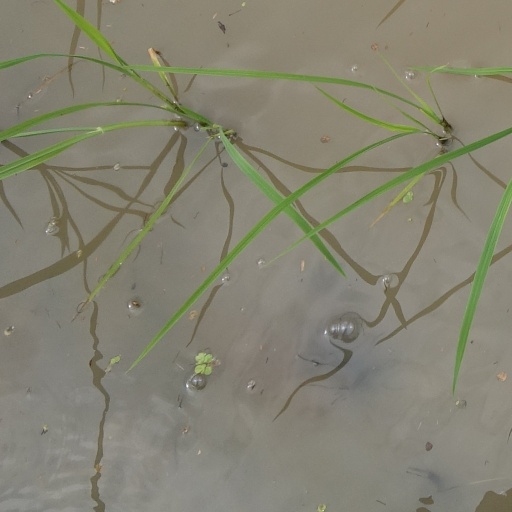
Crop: rice